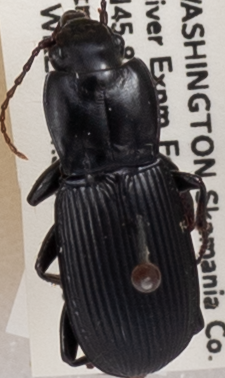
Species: Pterostichus herculaneus
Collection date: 2019-07-30
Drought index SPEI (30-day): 0.156
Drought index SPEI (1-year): -1.45
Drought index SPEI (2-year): -2.09